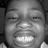
Emotion: happy